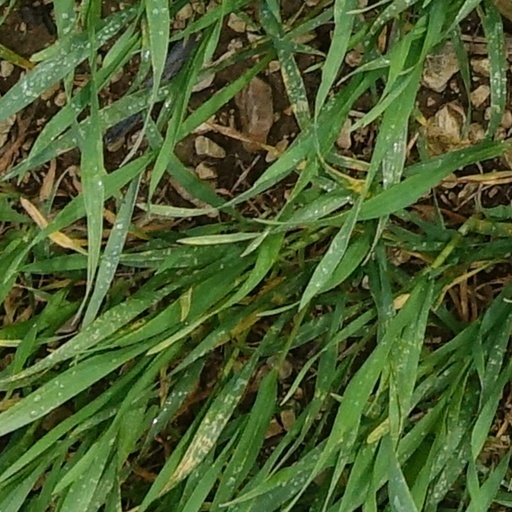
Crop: wheat